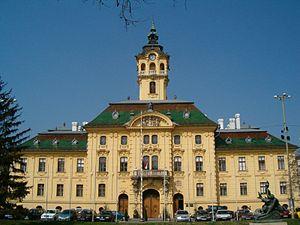
L'Hôtel de ville de Szeged abrite l'administration municipale de Szeged.
Gyula Pártos, né Gyula Puntzman le 17 août 1845 à Apatin et mort le 22 décembre 1916 à Budapest, est un architecte hongrois. Avec Ödön Lechner, il fait partie des pionniers du style Sécession hongroise au tournant des XIXᵉ et XXᵉ siècles.